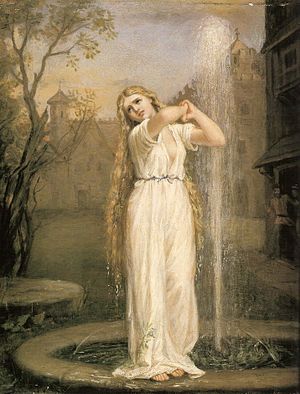
Undine
John William Waterhouse, Undine, 1872
En undine er kvindelig elementarånd, der menes at leve i vand; også kaldet nikse eller vandnymfe. De er beskrevet i Paracelsus' alkymistiske værker.